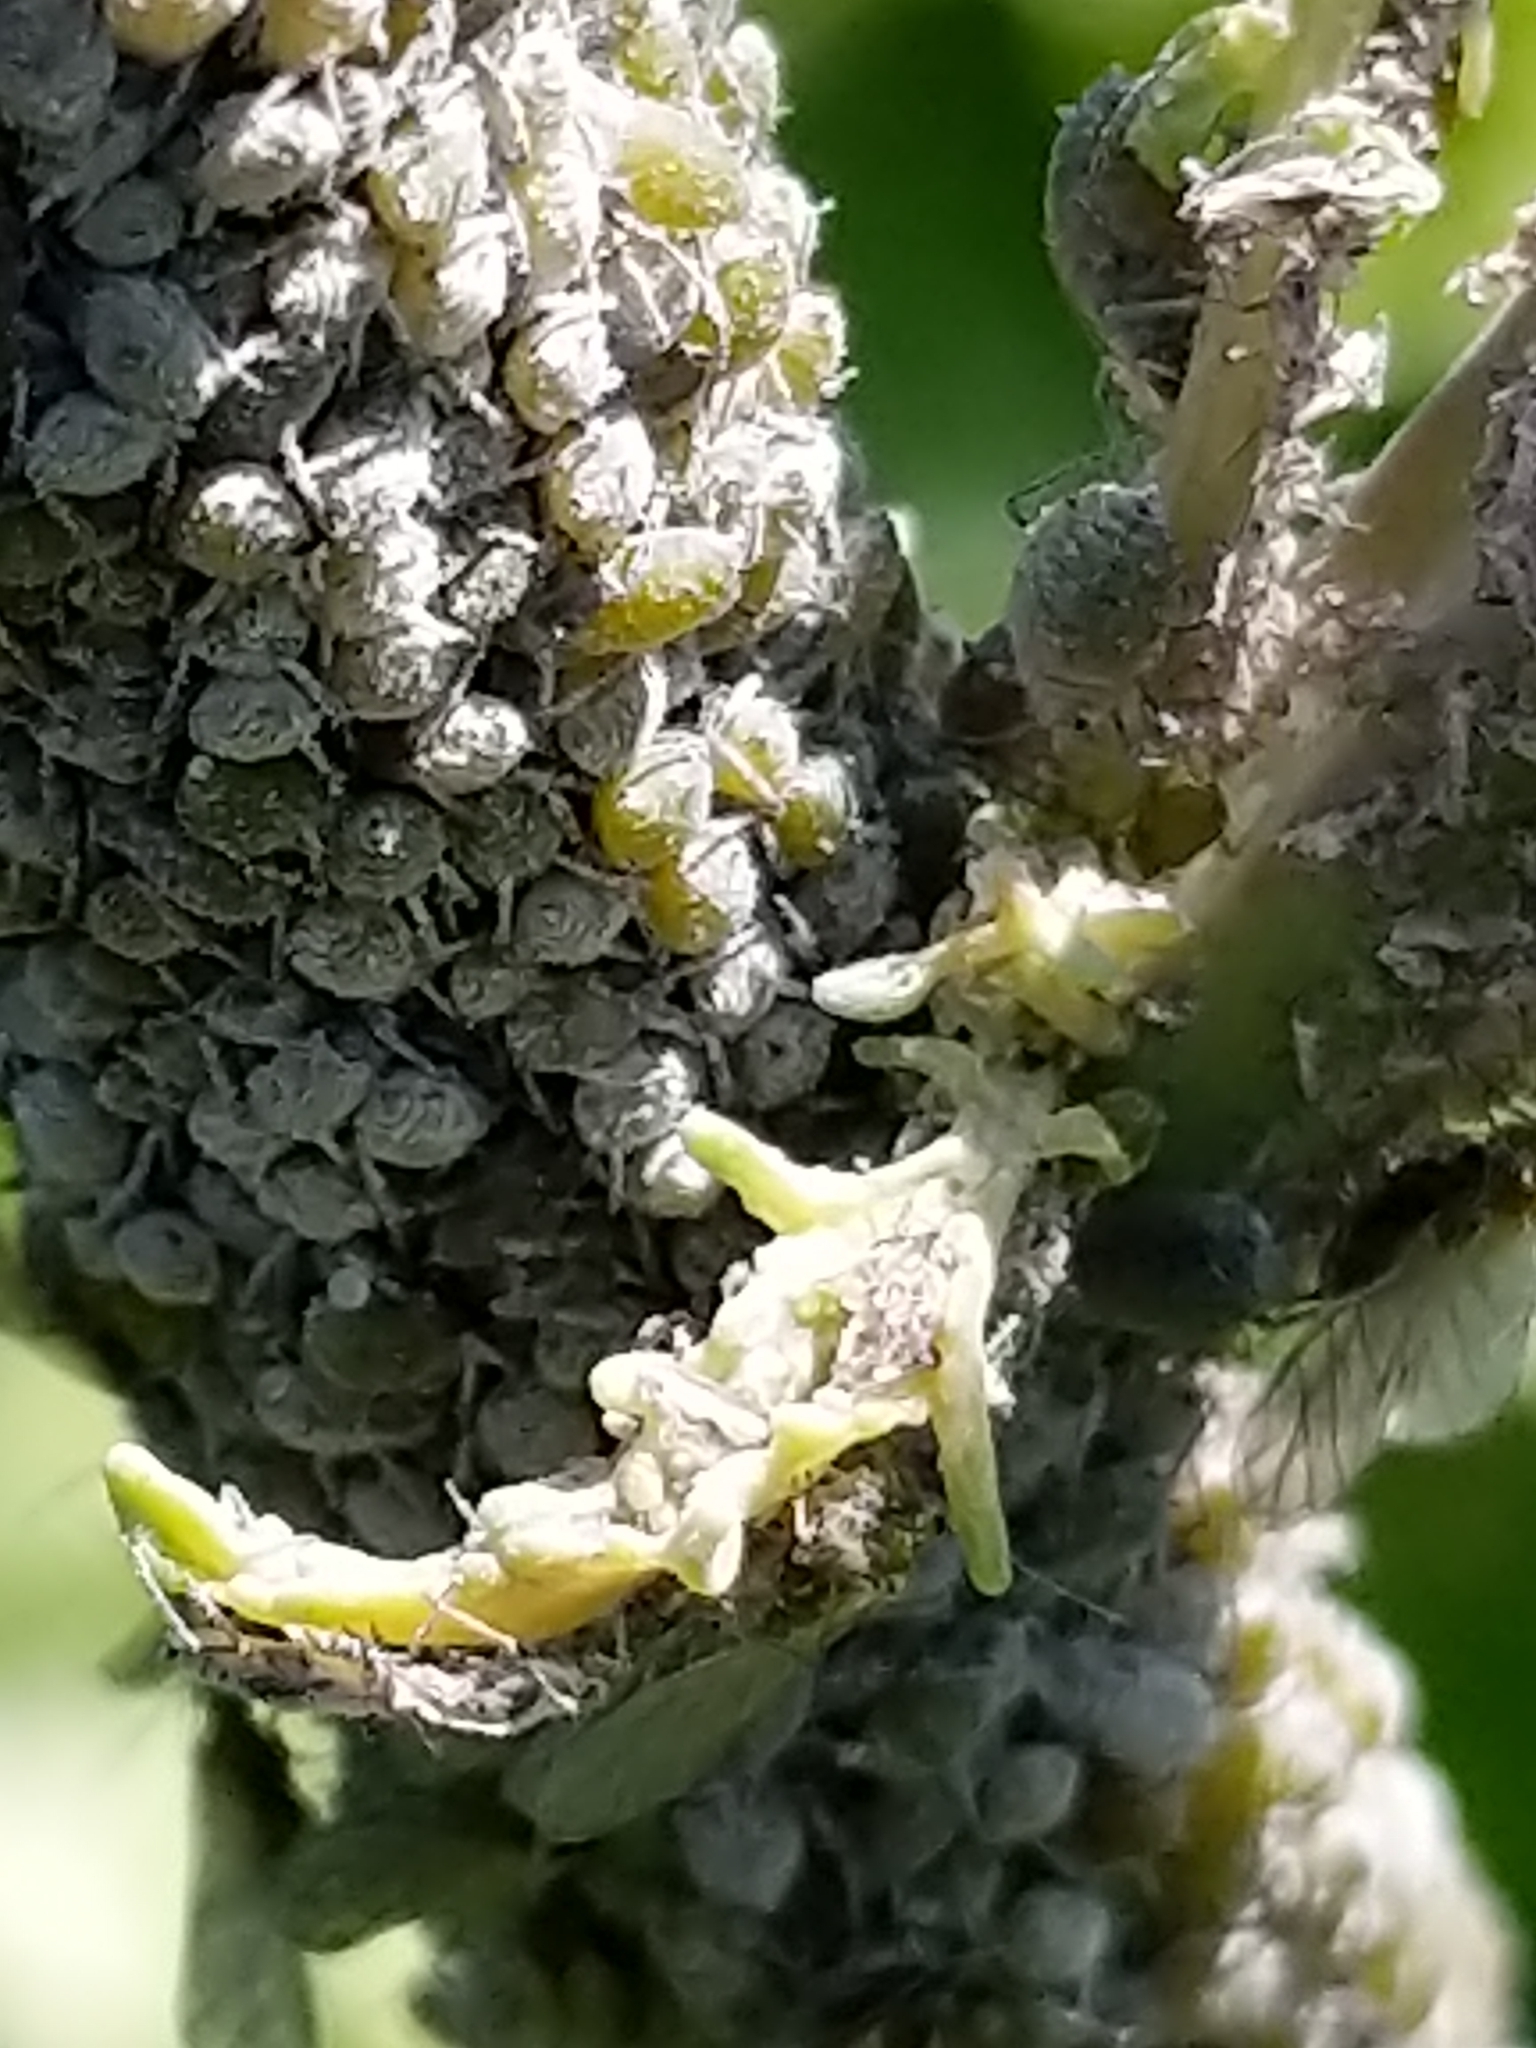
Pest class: cabbage_aphid